Sean Gilmartin

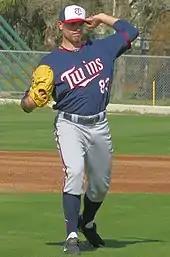
Gilmartin with the Minnesota Twins in 2014 spring training

After the 2013 season, the Braves traded Gilmartin to the Minnesota Twins for Ryan Doumit on December 18, 2013. He pitched for the New Britain Rock Cats and the Rochester Red Wings in 2014.